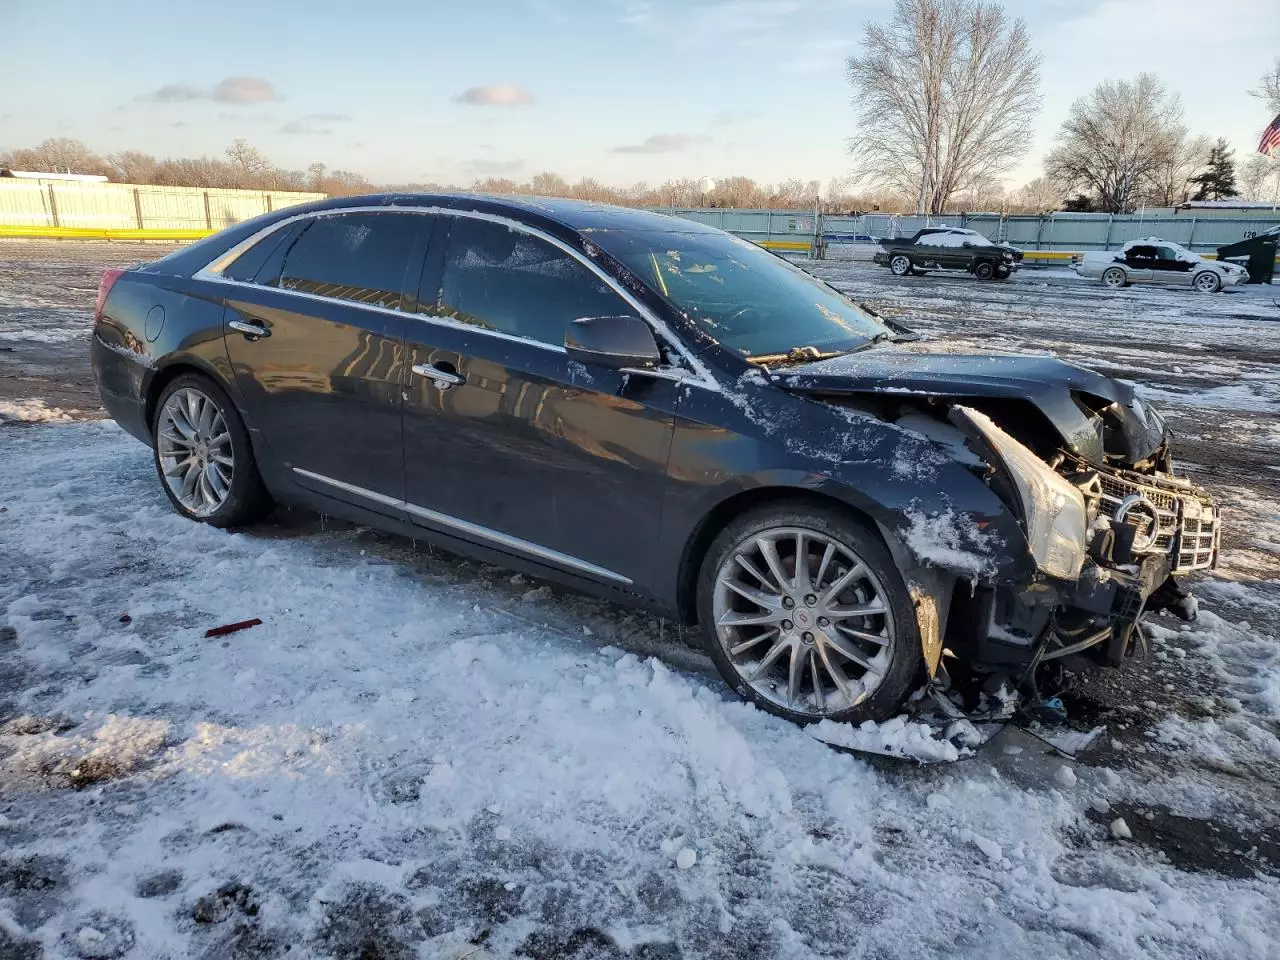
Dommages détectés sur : pare-choc avant, feu avant droit, capot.
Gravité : majeur